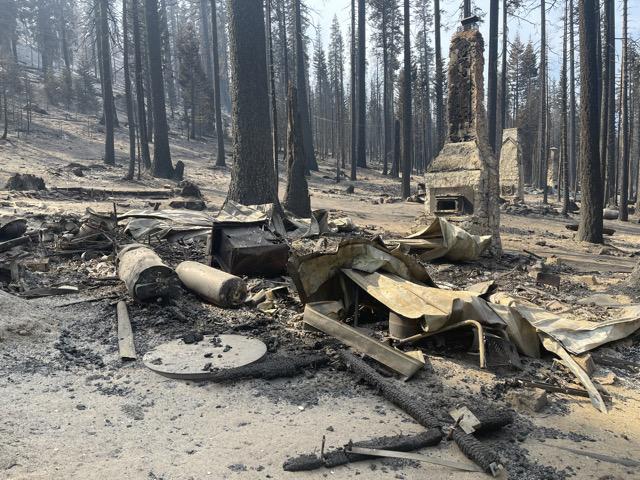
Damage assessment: destroyed